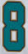
Number: 8